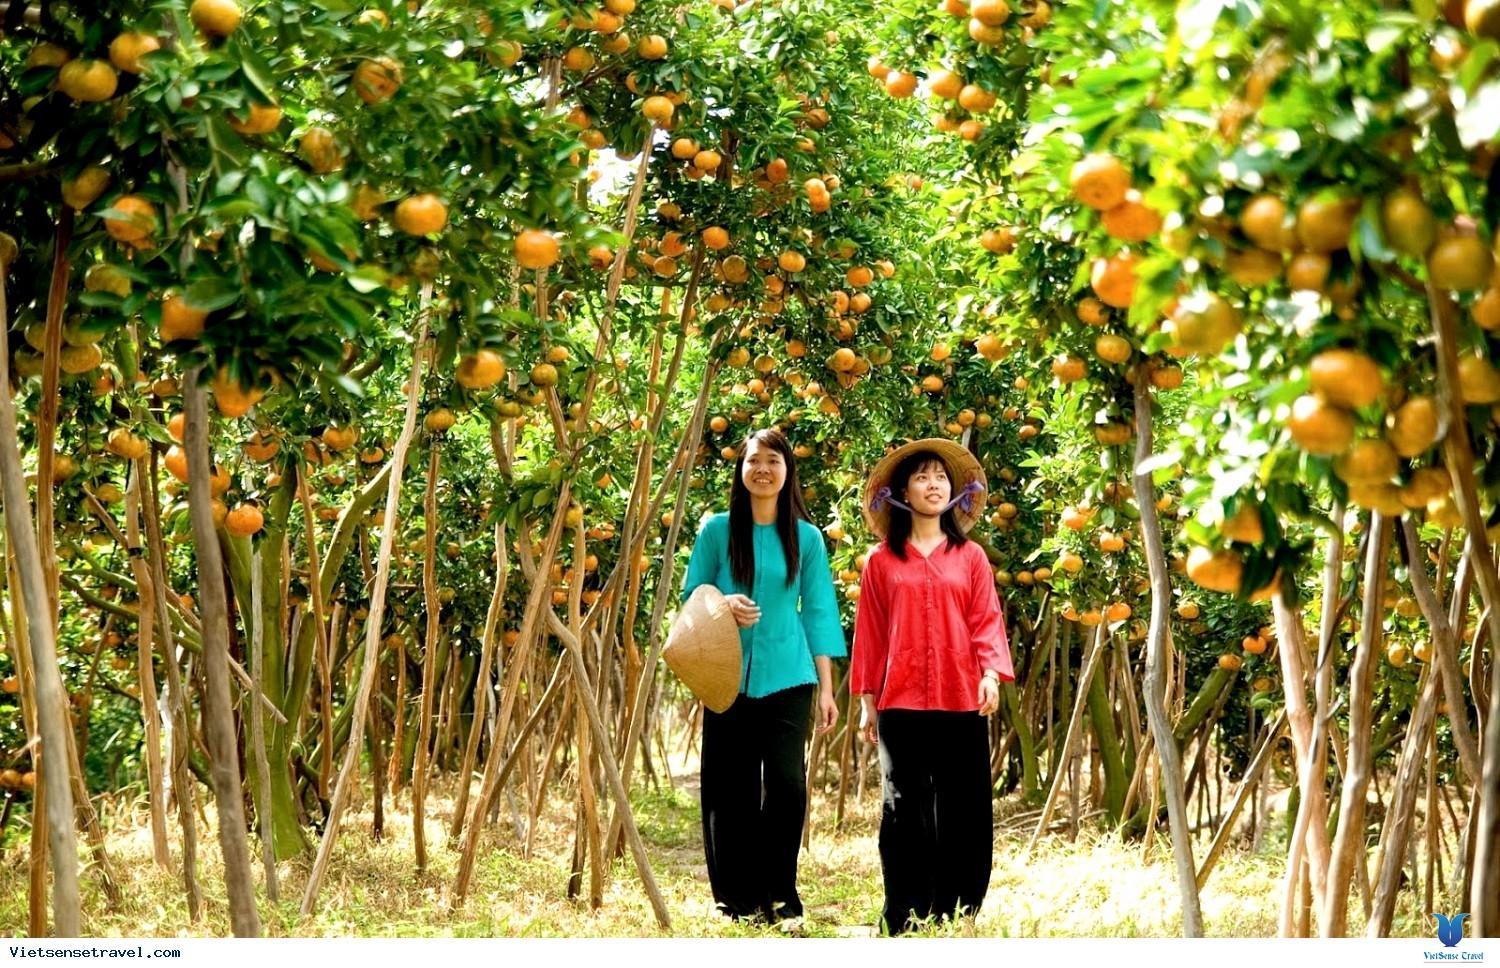
có một người đang đội nón lá đang đi trong vườn